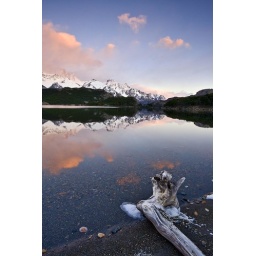
Mountains reflected in the still water of lake Capri at sunrise, Patagonia, Argentina